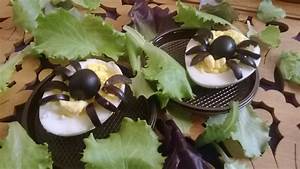
Label: spider